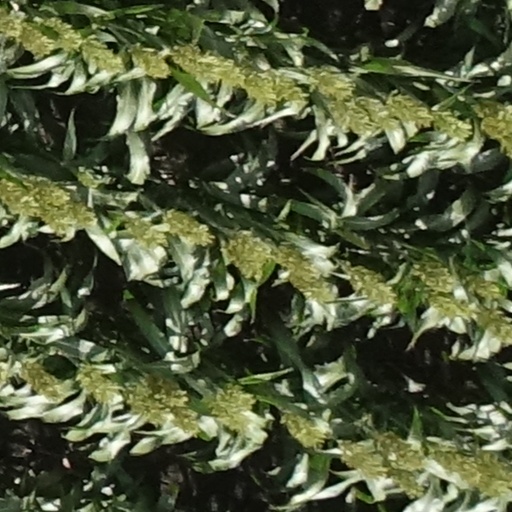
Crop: sorghum